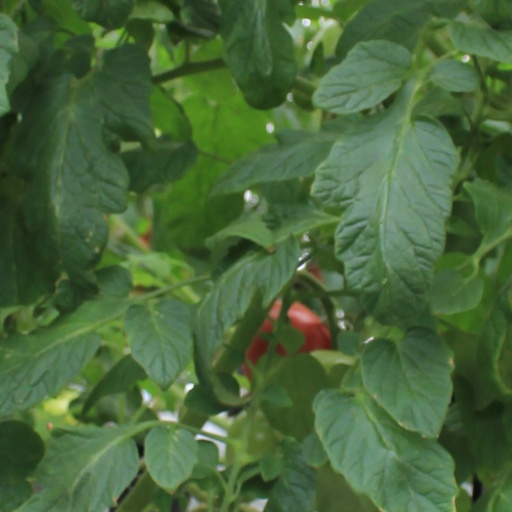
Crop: tomato